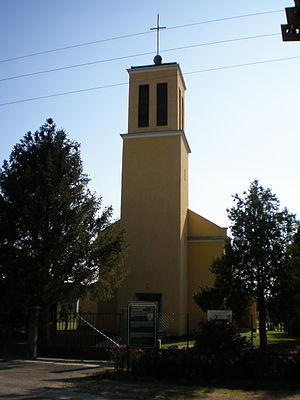
Kisbajcs est un village et une commune du comitat de Győr-Moson-Sopron en Hongrie.